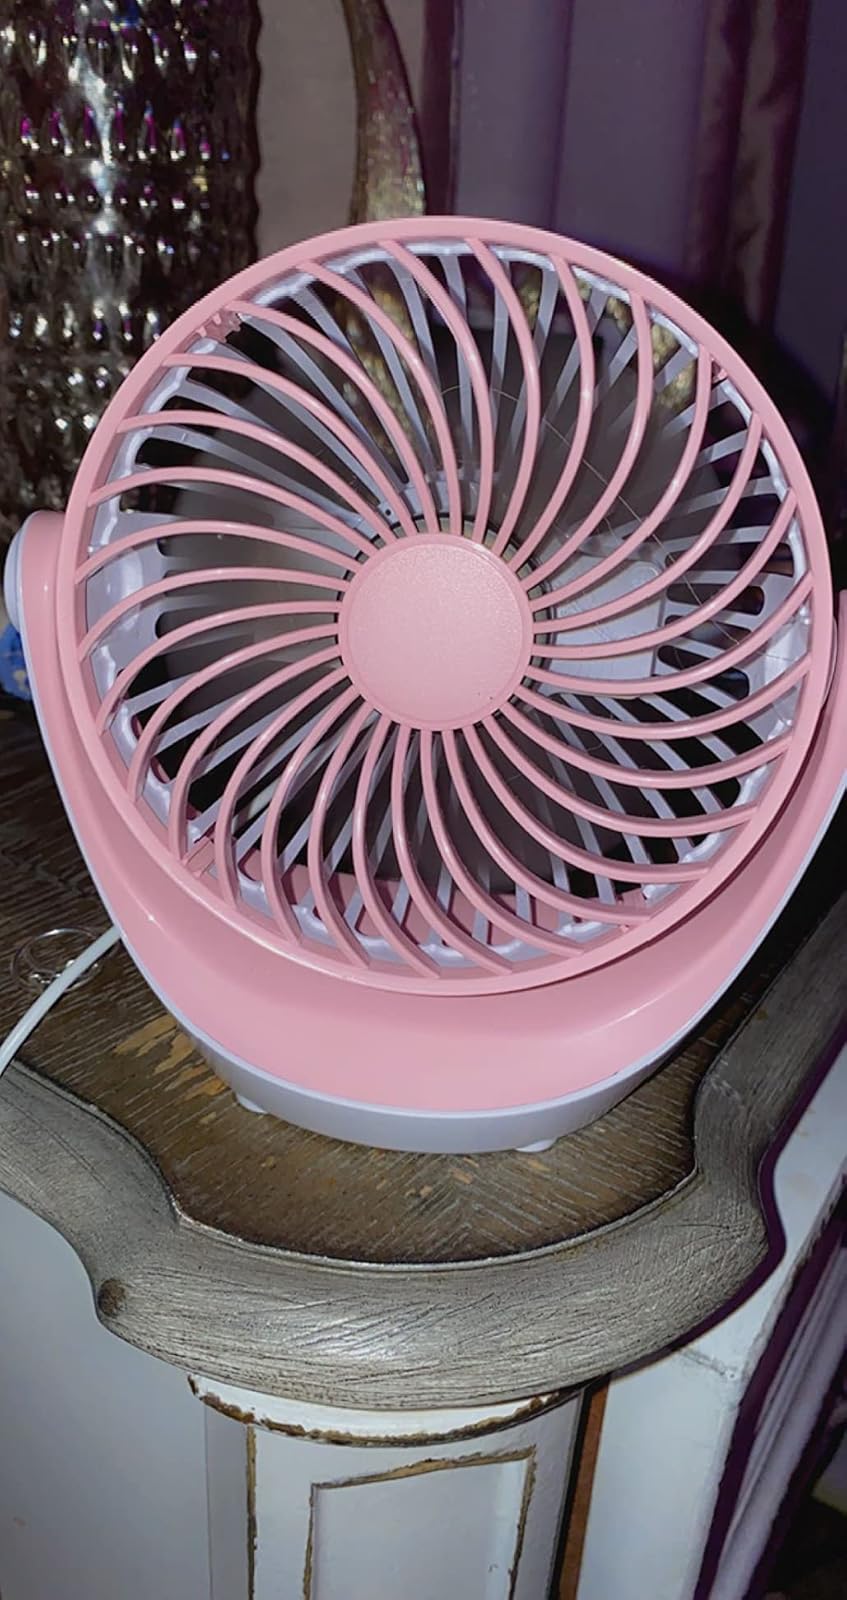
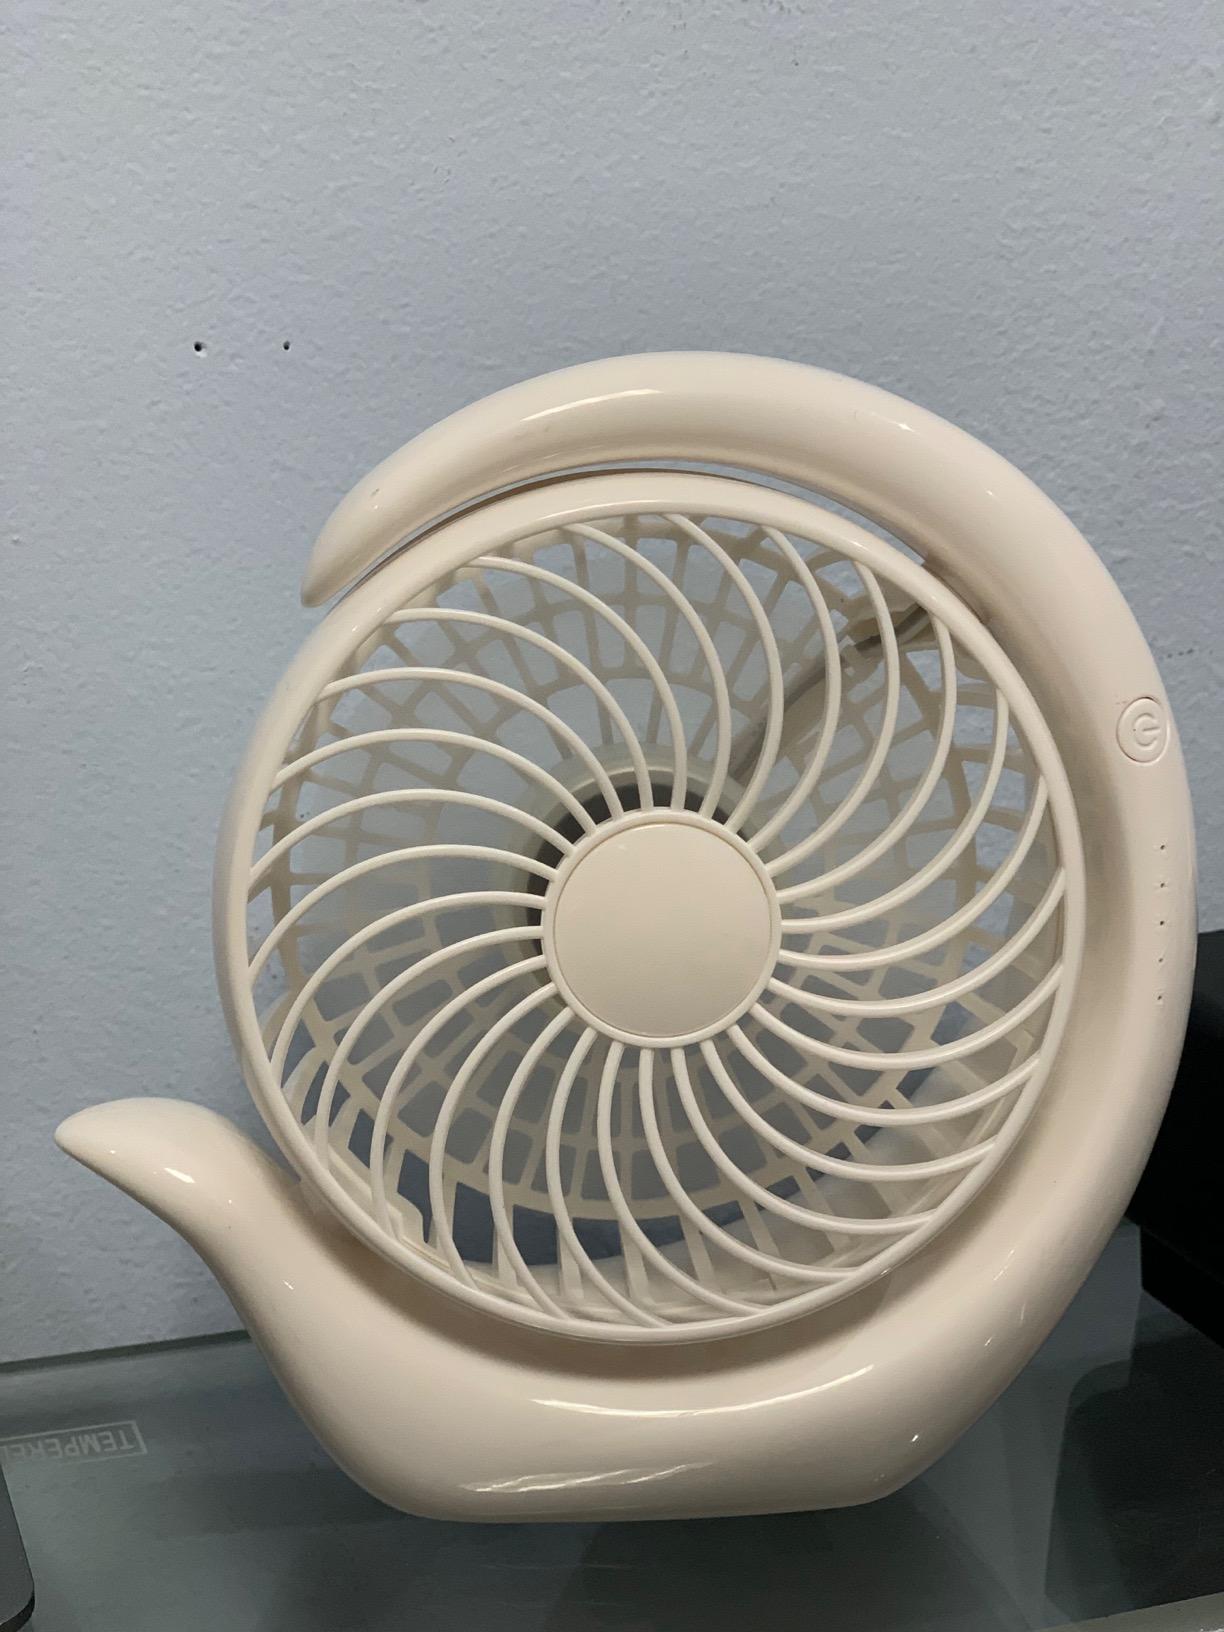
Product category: fan
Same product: no